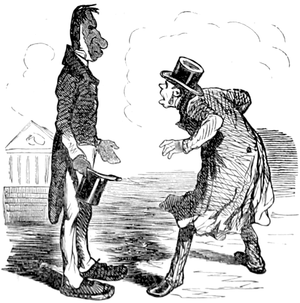
ÉMIGRATION DE M. DUPIN. — Ah
Jean-Pierre Boyer, est un militaire et dirigeant haïtien, ayant participé à la guerre d'indépendance d'Haïti et qui fut commandant des élites mulâtres contre l'autorité du général Toussaint Louverture lors de la guerre des couteaux. Protégé d'André Rigaud, il soutient les Français lors de l'expédition de Saint-Domingue en 1802 avec le général Alexandre Pétion dont il devient l'élève. Puis, il rejoint avec Pétion les forces nationalistes commandées par le général Dessalines qui proclame l'indépendance.